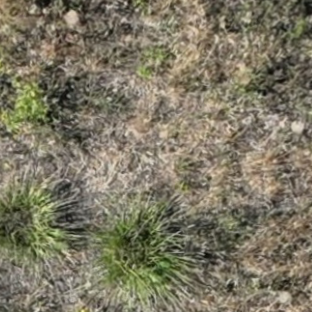
Month: july